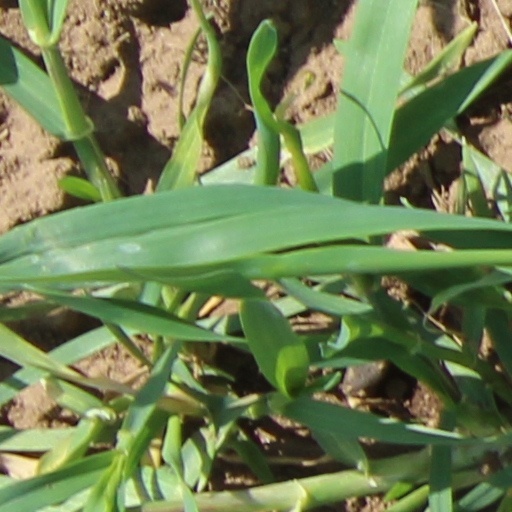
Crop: wheat